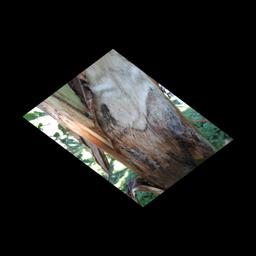
Label: BACTERIAL SOFT ROT